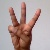
The image shows a hand gesture representing the letter 'W' in Indian Sign Language.